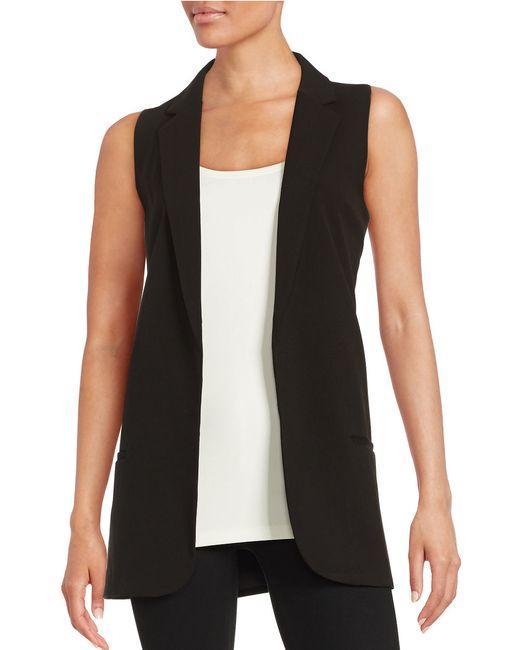
Schwarzer ärmelloser langer modischer Blazer für Damen